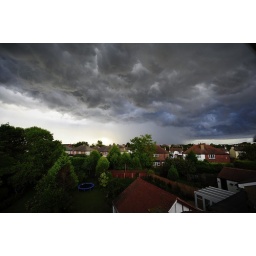
Thundercloud over Southport from the top bedroom window